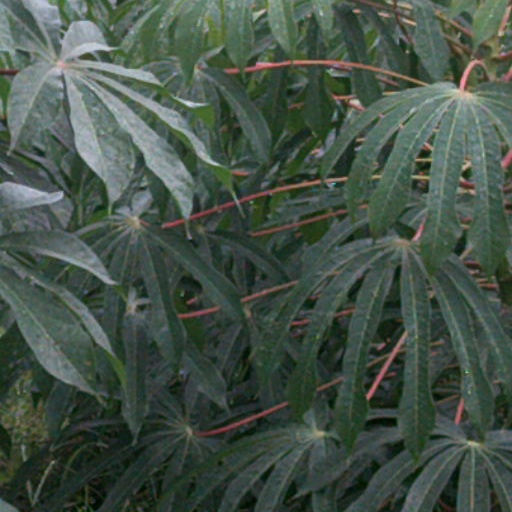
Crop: cassava